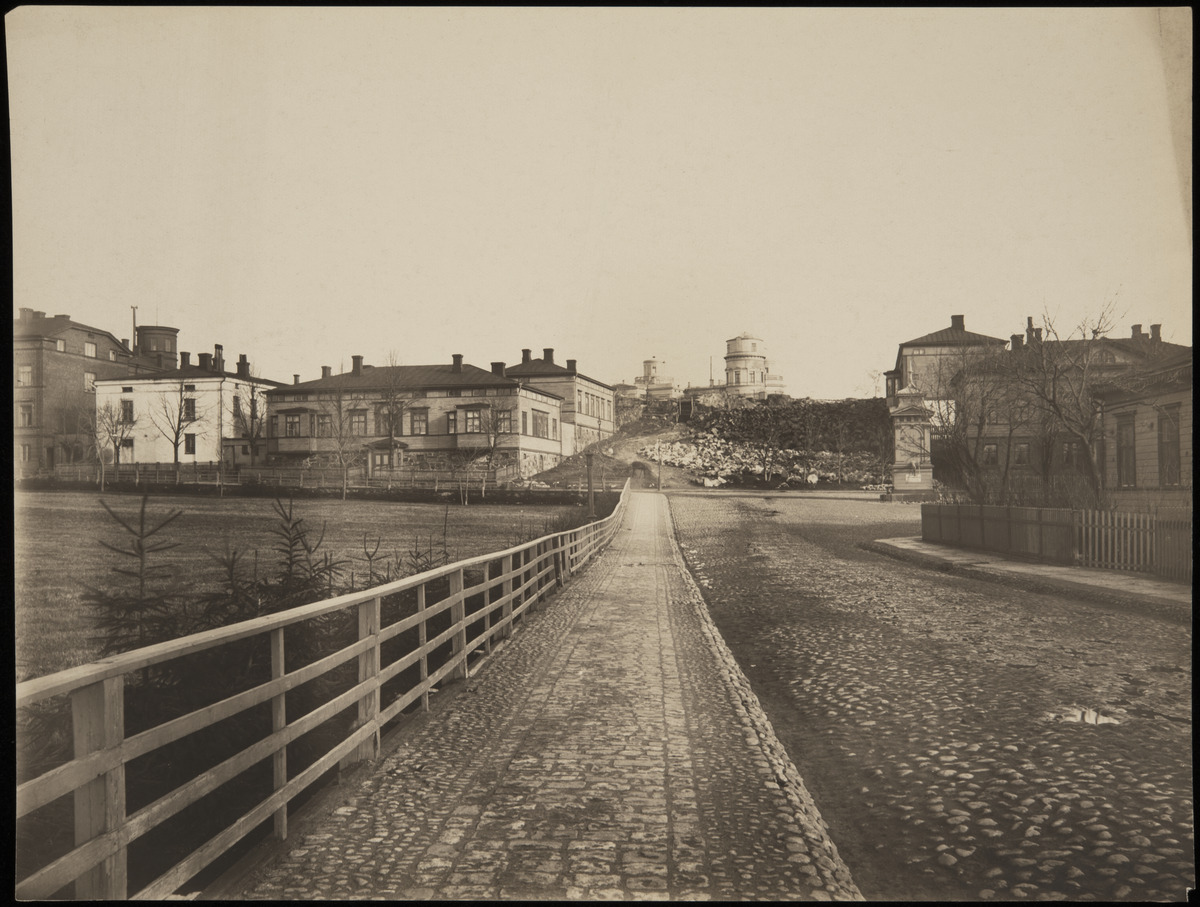
Näkymä Vuorimiehenkadulle ja Ulriikaporinvuorelle etelän suunnasta.
sisällön kuvaus: Etelän suunnasta nähtynä Vuorimiehenkatu 11, 9 ja viimemainitun takana oleva Tähtitorninkatu 10 (sijaitsivat nyk. Ullanpuistikon kohdalla) sekä Vuorimiehenkatu 7 nähtynä Ullankadulta. Vuorimiehenkadun ja Ullankadun kulma-aukiolla vesiposti, taustalla Keisarillisen Aleksanterin-Yliopiston (=Helsingin yliopisto) observatorio Ulriikaporinvuorella (=Tähtitornin vuori, Tähtitorninmäki). mustavalkoinen
Kuvaaja: Rosenbröijer, A.E., valokuvaaja
Ajankohta: kuvausaika 1892
Paikka: Suomi, Uusimaa, Helsinki, Ullanlinna Helsinki, Ullanpuistikko. Vuorimiehenkatu 7, 9, 11. Tähtitornin vuori
Aiheet: kadut, kiveys, aidat, pihat, puut, vesi, vesihuolto vedenjakelu, rakennukset puurakennukset asuinrakennukset, havaintoasemat observatoriot